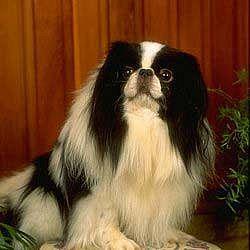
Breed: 249-n000106-Japanese_spaniel